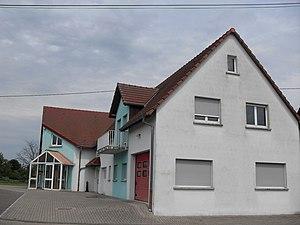
La salle des fêtes à Neuhaeusel